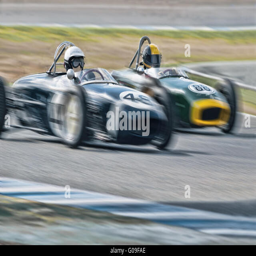
vintage racing cars fighting in a circuit